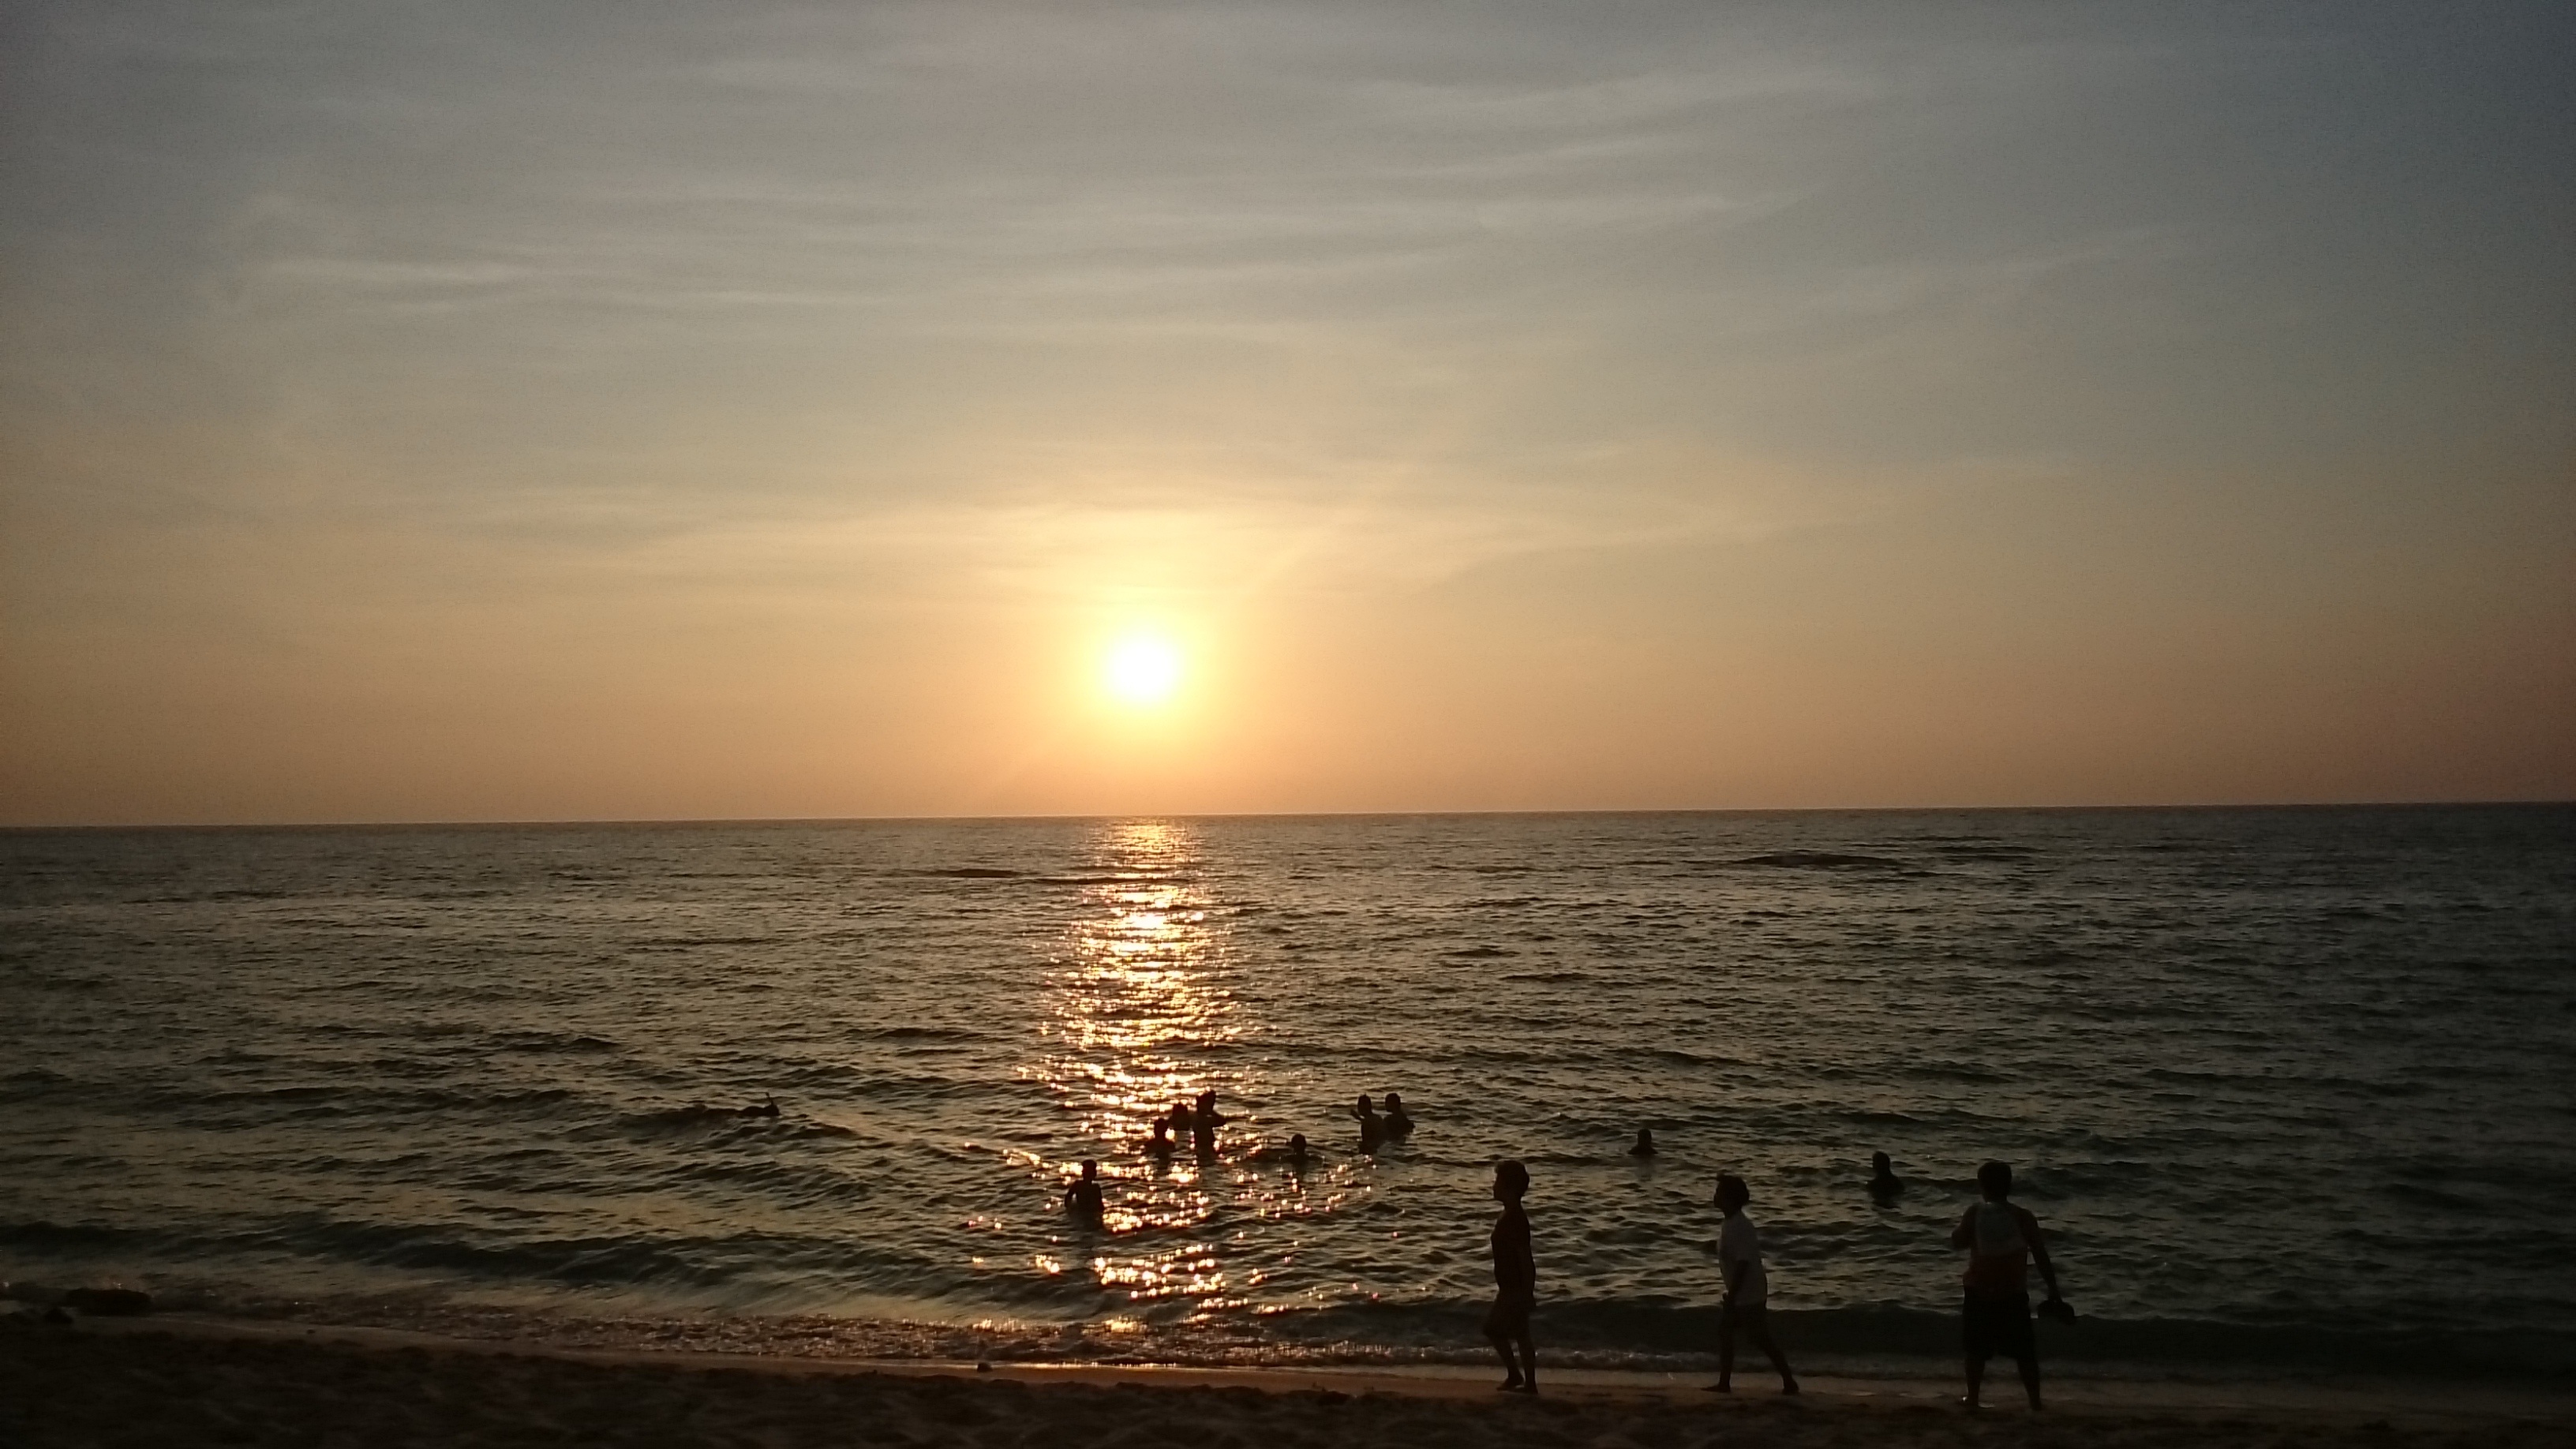
beach, sea, coast, water, ocean, horizon, sun, sunrise, sunset, sunlight, morning, shore, wave, dawn, vacation, dusk, evening, reflection, scene, afterglow